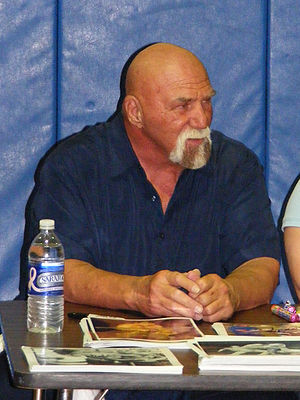
"""Superstar"" Billy Graham"
Eldridge Wayne Coleman, bedre kendt under hans kaldenavn "Superstar" Billy Graham, er en tidligere amerikansk wrestler. Coleman er tidligere WWWF World Heavyweight Champion og nu medlem af WWE Hall of Fame. I løbet af sin aktive tid påvirkede han den fortsatte udvikling af wrestling til sportsunderholdning. Han havde Andrew Llloyd Webbers Jesus Christ Superstar som sin entrance musik, der senere overtogs af Don Muraco.